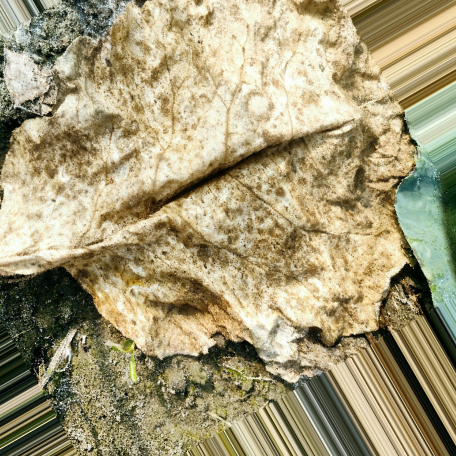
Label: Downy Mildew